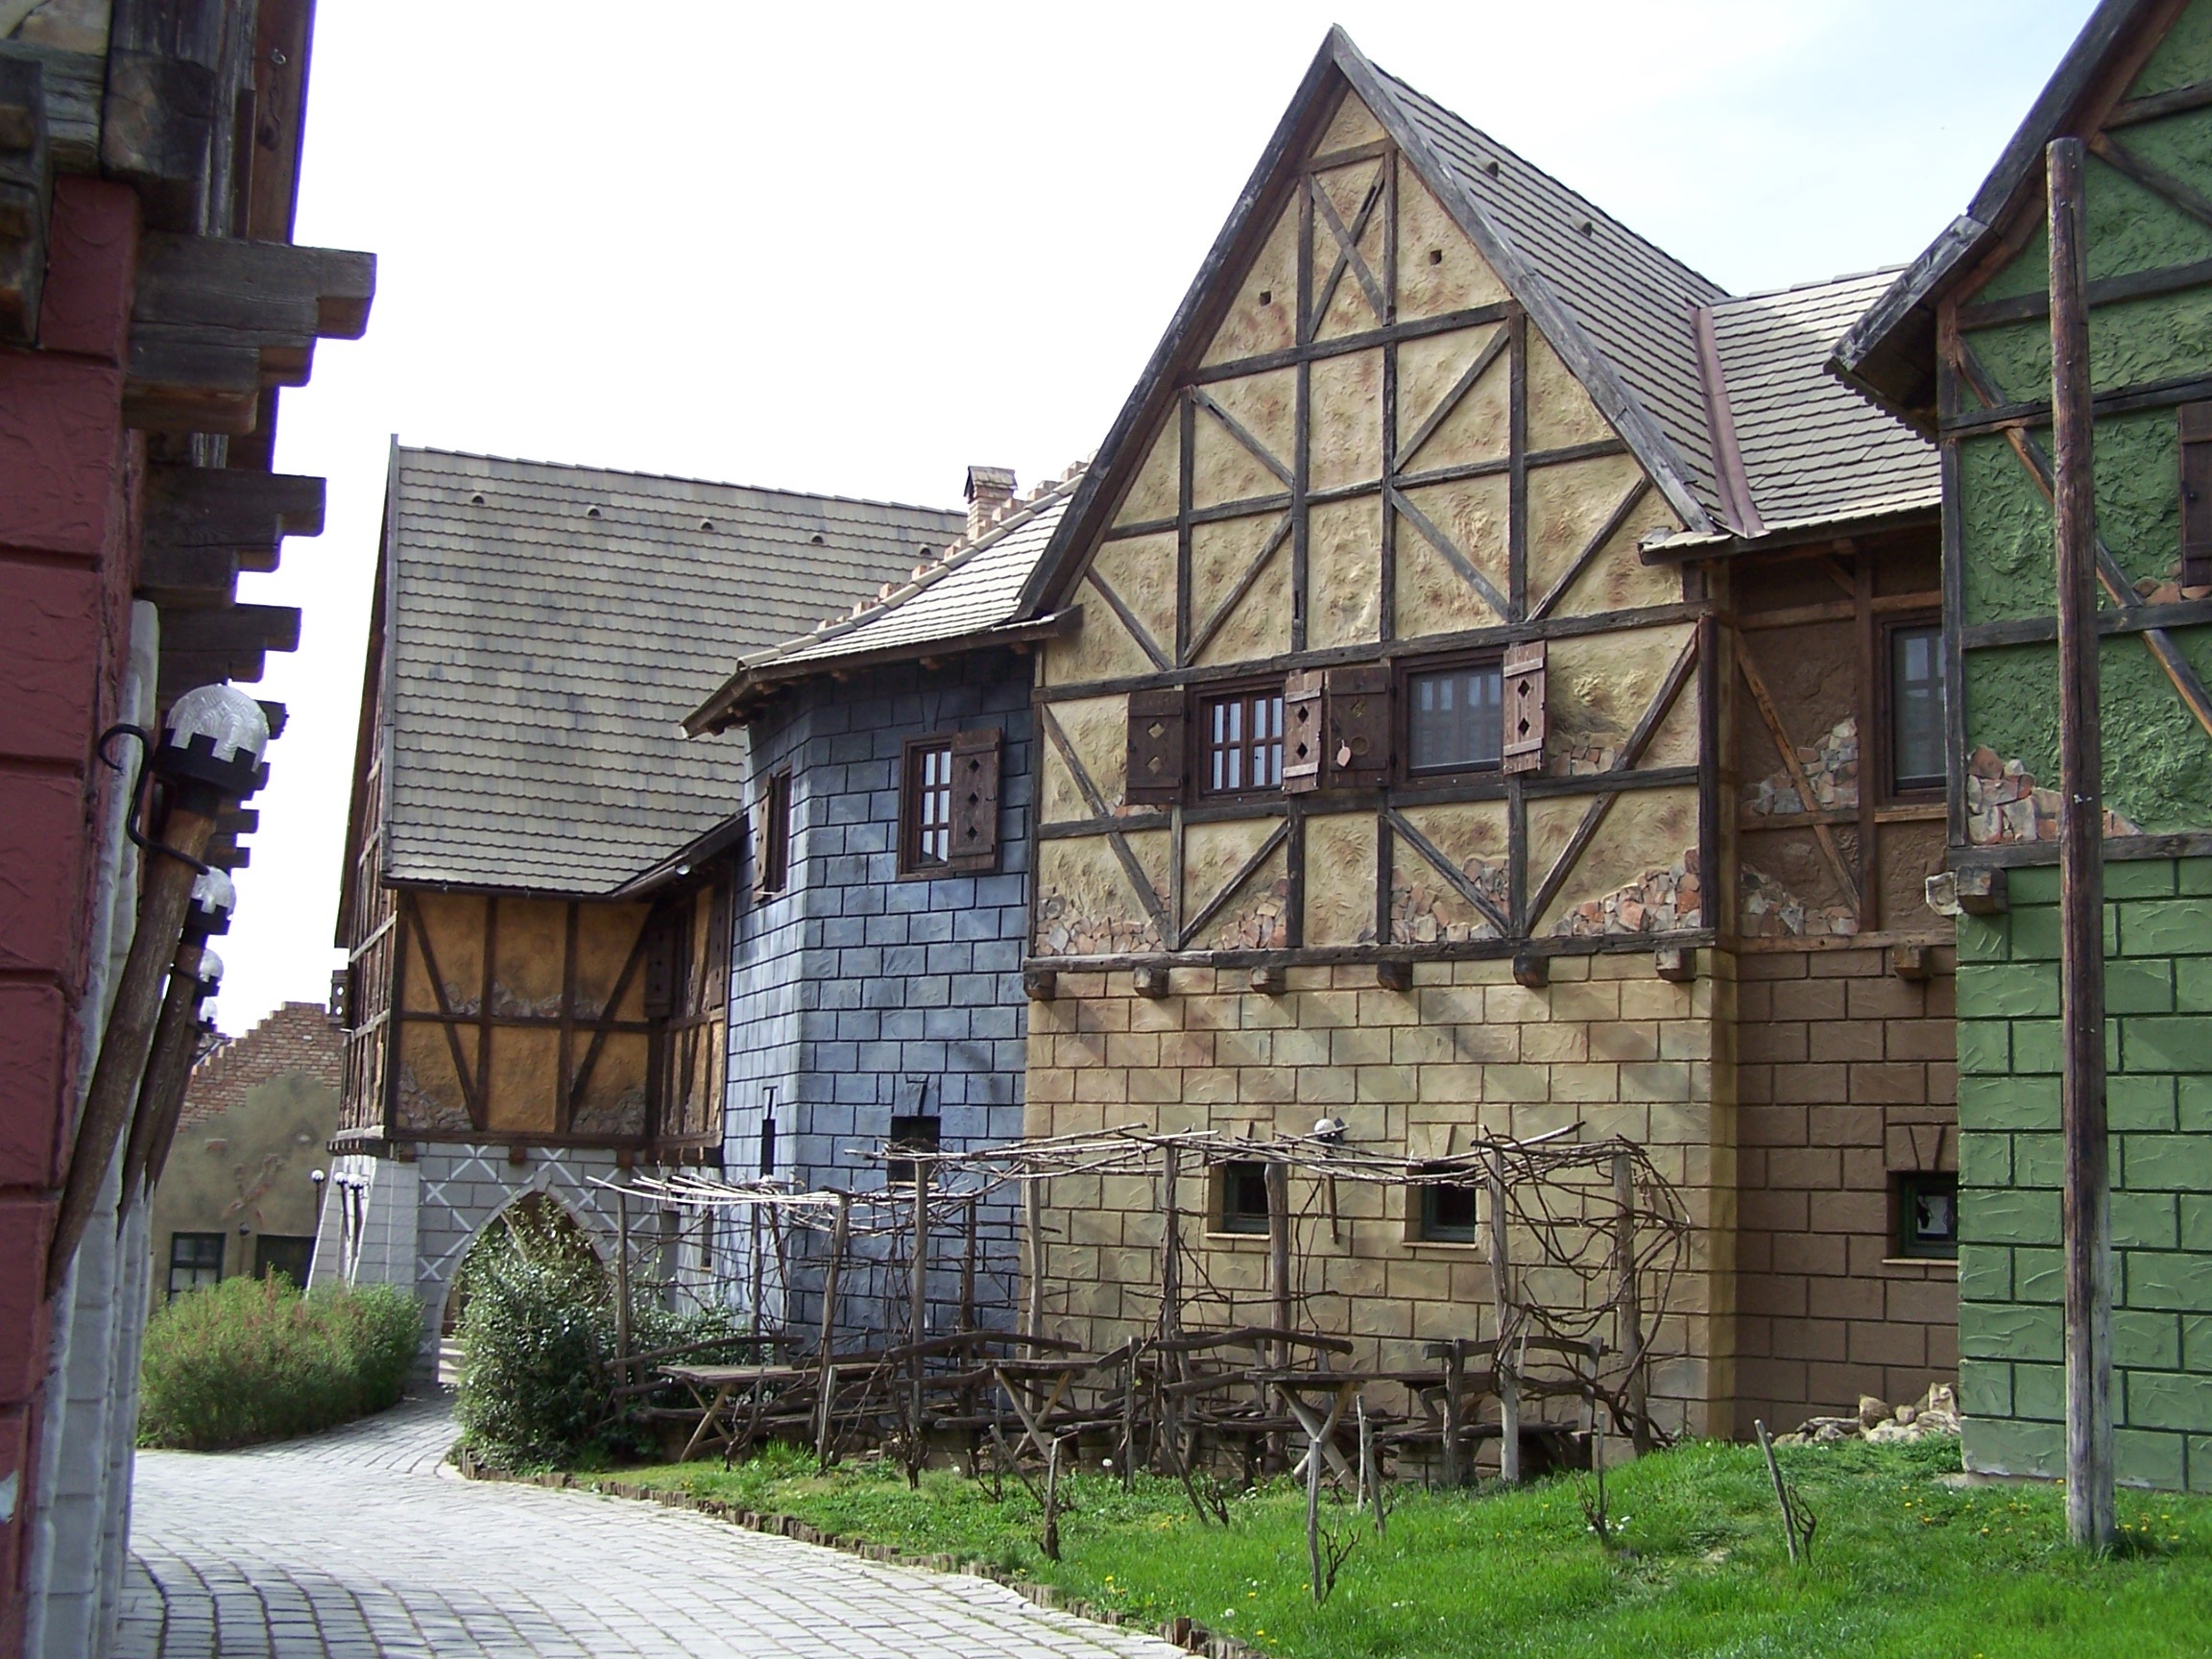
architecture, wood, house, building, barn, home, village, shack, cottage, facade, property, farmhouse, estate, siding, neighbourhood, rural area, residential area, ethnographic open air museum, outdoor structure, bikal, experience estate